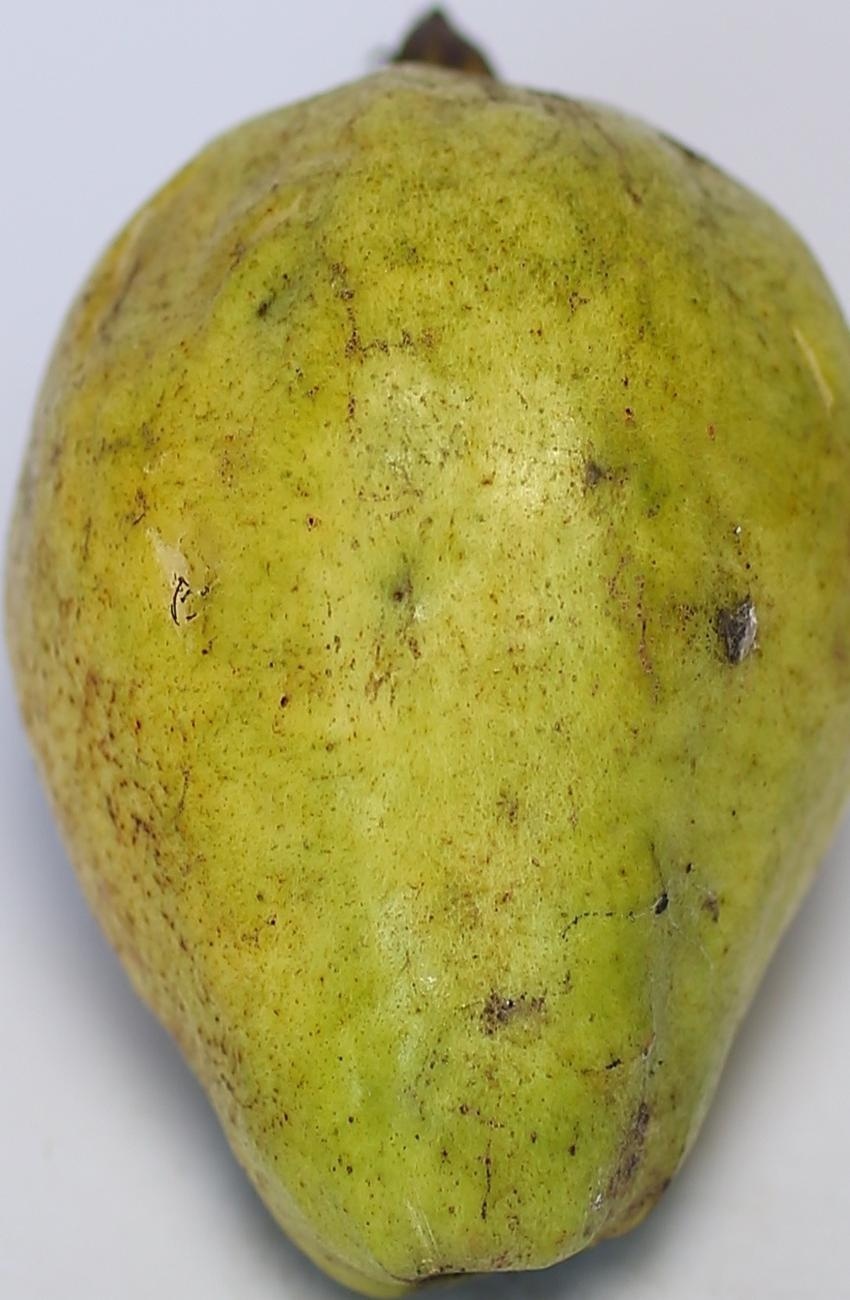
Maturity: green
Variety: riyali